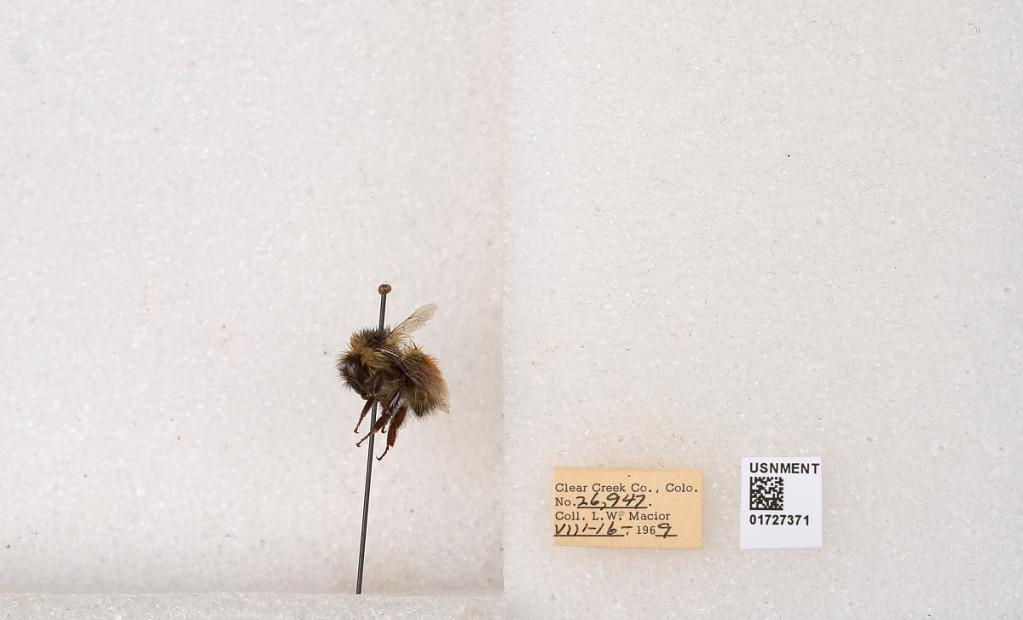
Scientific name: Bombus (Pyrobombus) sylvicola Kirby
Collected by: L. Macior
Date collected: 1969-8-16
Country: United States
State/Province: Colorado
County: Clear Creek
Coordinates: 39.7006, -105.694